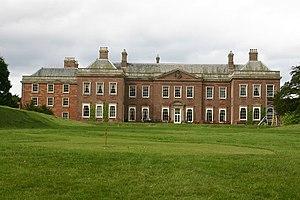
James Scudamore, 3ᵉ vicomte Scudamore, est un propriétaire foncier et homme politique conservateur qui siège à la Chambre des communes de 1705 à 1716.
Henry Edwyn Chandos Scudamore-Stanhope, 9e comte de Chesterfield, DL, JP est un pair britannique.
Charles FitzRoy-Scudamore est un politicien Britannique qui siège à la Chambre des communes pendant 49 ans, de 1733 à 1782.